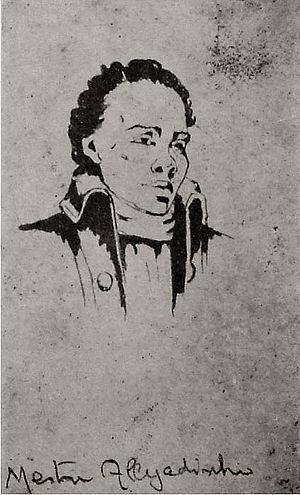
Antônio Francisco Lisboa, plus connu sous le surnom de Aleijadinho, est un sculpteur et architecte du Brésil colonial, connu pour son travail sur de nombreuses églises du Brésil.